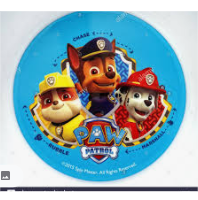
Portrait style: Cartoon Portrait